Semolina (horse)

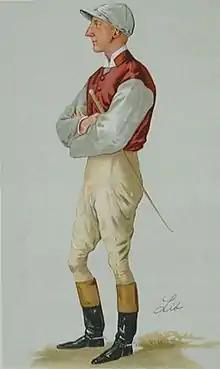
John Watts, who rode Semolina to victory in the 1000 Guineas

Semolina began her racing career on 28 March when she started at odds of 3/1 in a fourteen-runner field for the Brocklesby Stakes over five furlongs at Lincoln Racecourse and won by a length from a colt named Lactantius. At Newmarket Racecourse a month later she "cantered" to victory in the First Spring Two-Year-Old Stakes, and went on to take the Exning Stakes at the same track despite carrying a ten-pound weight penalty. In the May Plate at Windsor Racecourse the filly started at odds of 1/2 and won easily from Rotten Row and three others.